Manassas station

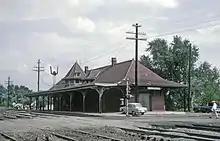
Manassas station in 1969

The first Manassas station was a small log building where the Orange and Alexandria Railroad and the Manassas Gap Railroad intersected. In 1904, the building was replaced with a brick passenger station. This station caught fire on June 25, 1914 and was destroyed.